Baroque violin

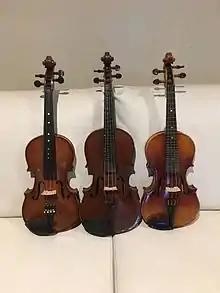

Baroque violins are part of the expanding interest in authentic performance that began in the 1950s and increased during the 1970s and 1980s. Their use reflects an attempt to rediscover the style of violin playing best suited to music of their period. Many luthiers today offer violin-family instruments in early set-up, though much is still unknown, given the relative scarcity of unaltered original instruments for study. Typically, period instrument players attempt to learn the style and aesthetic appropriate to the music and instruments in period treatises and facsimile editions. This practice is referred to as Historically Informed Performance (HIP).